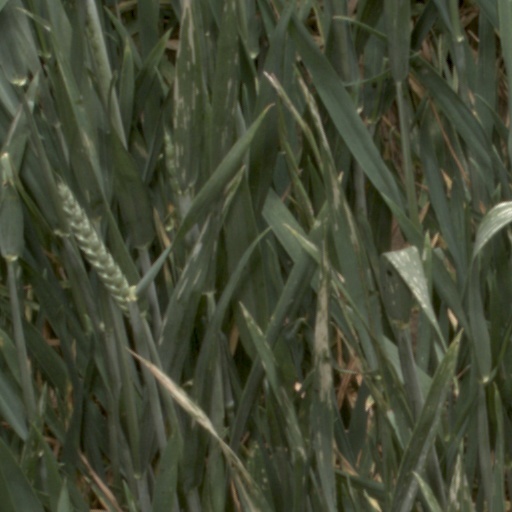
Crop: wheat